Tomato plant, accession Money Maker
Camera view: horizontal (90 deg, fisheye); turntable rotation: 270 degrees
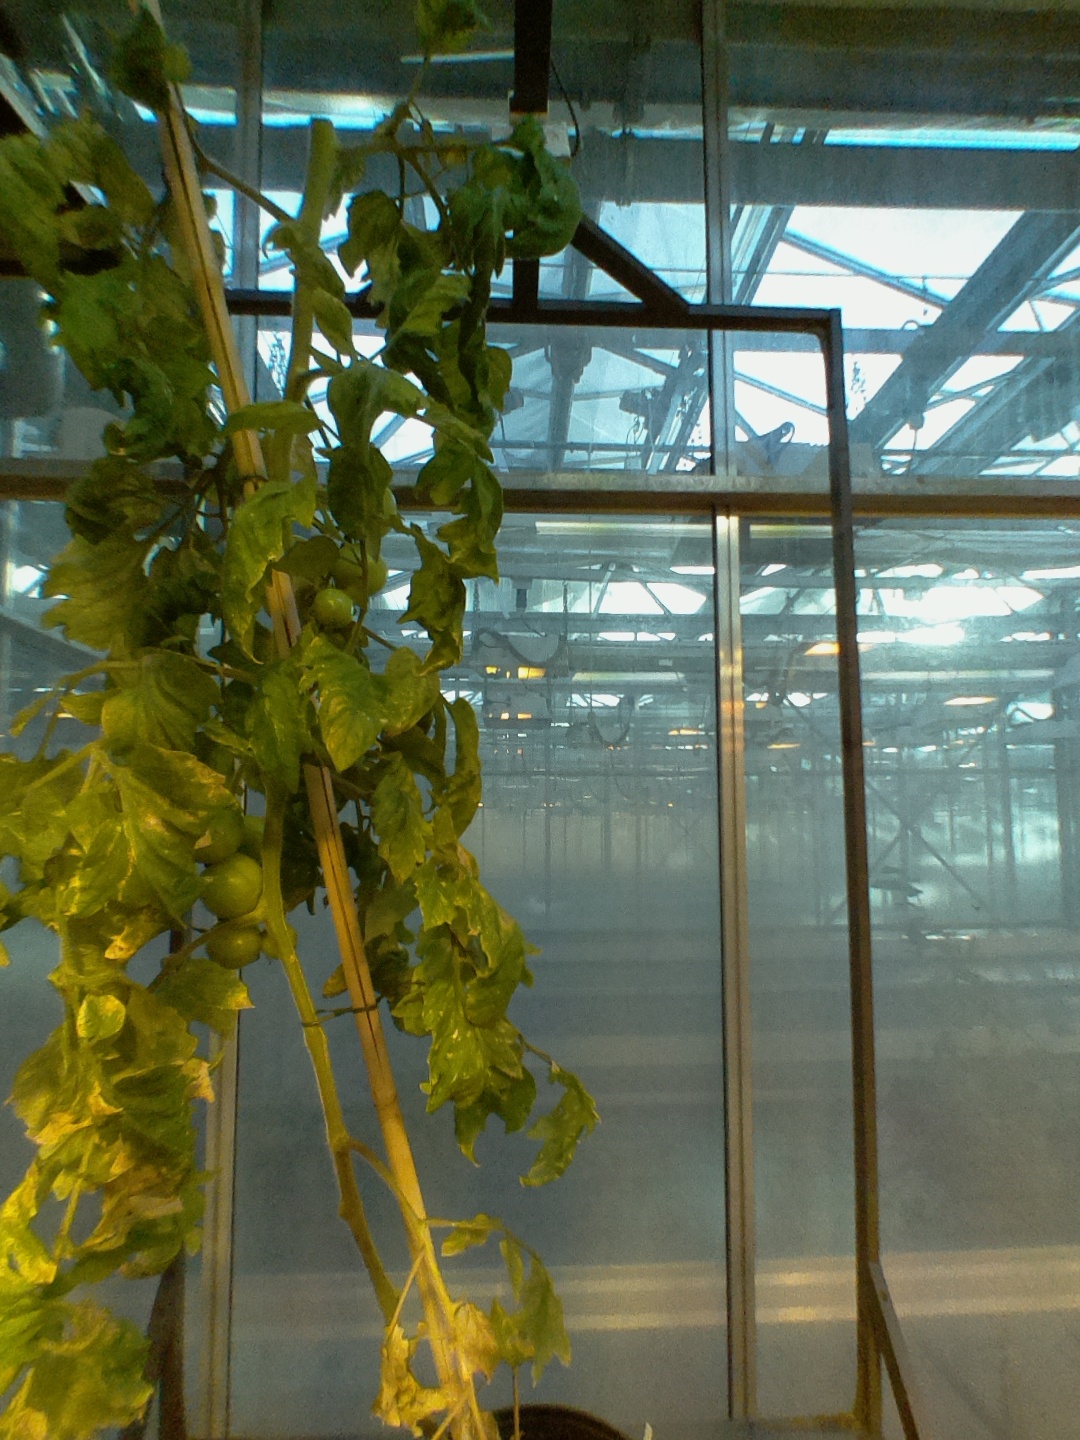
BBCH growth stage 79: 90% -100% of final fruit size